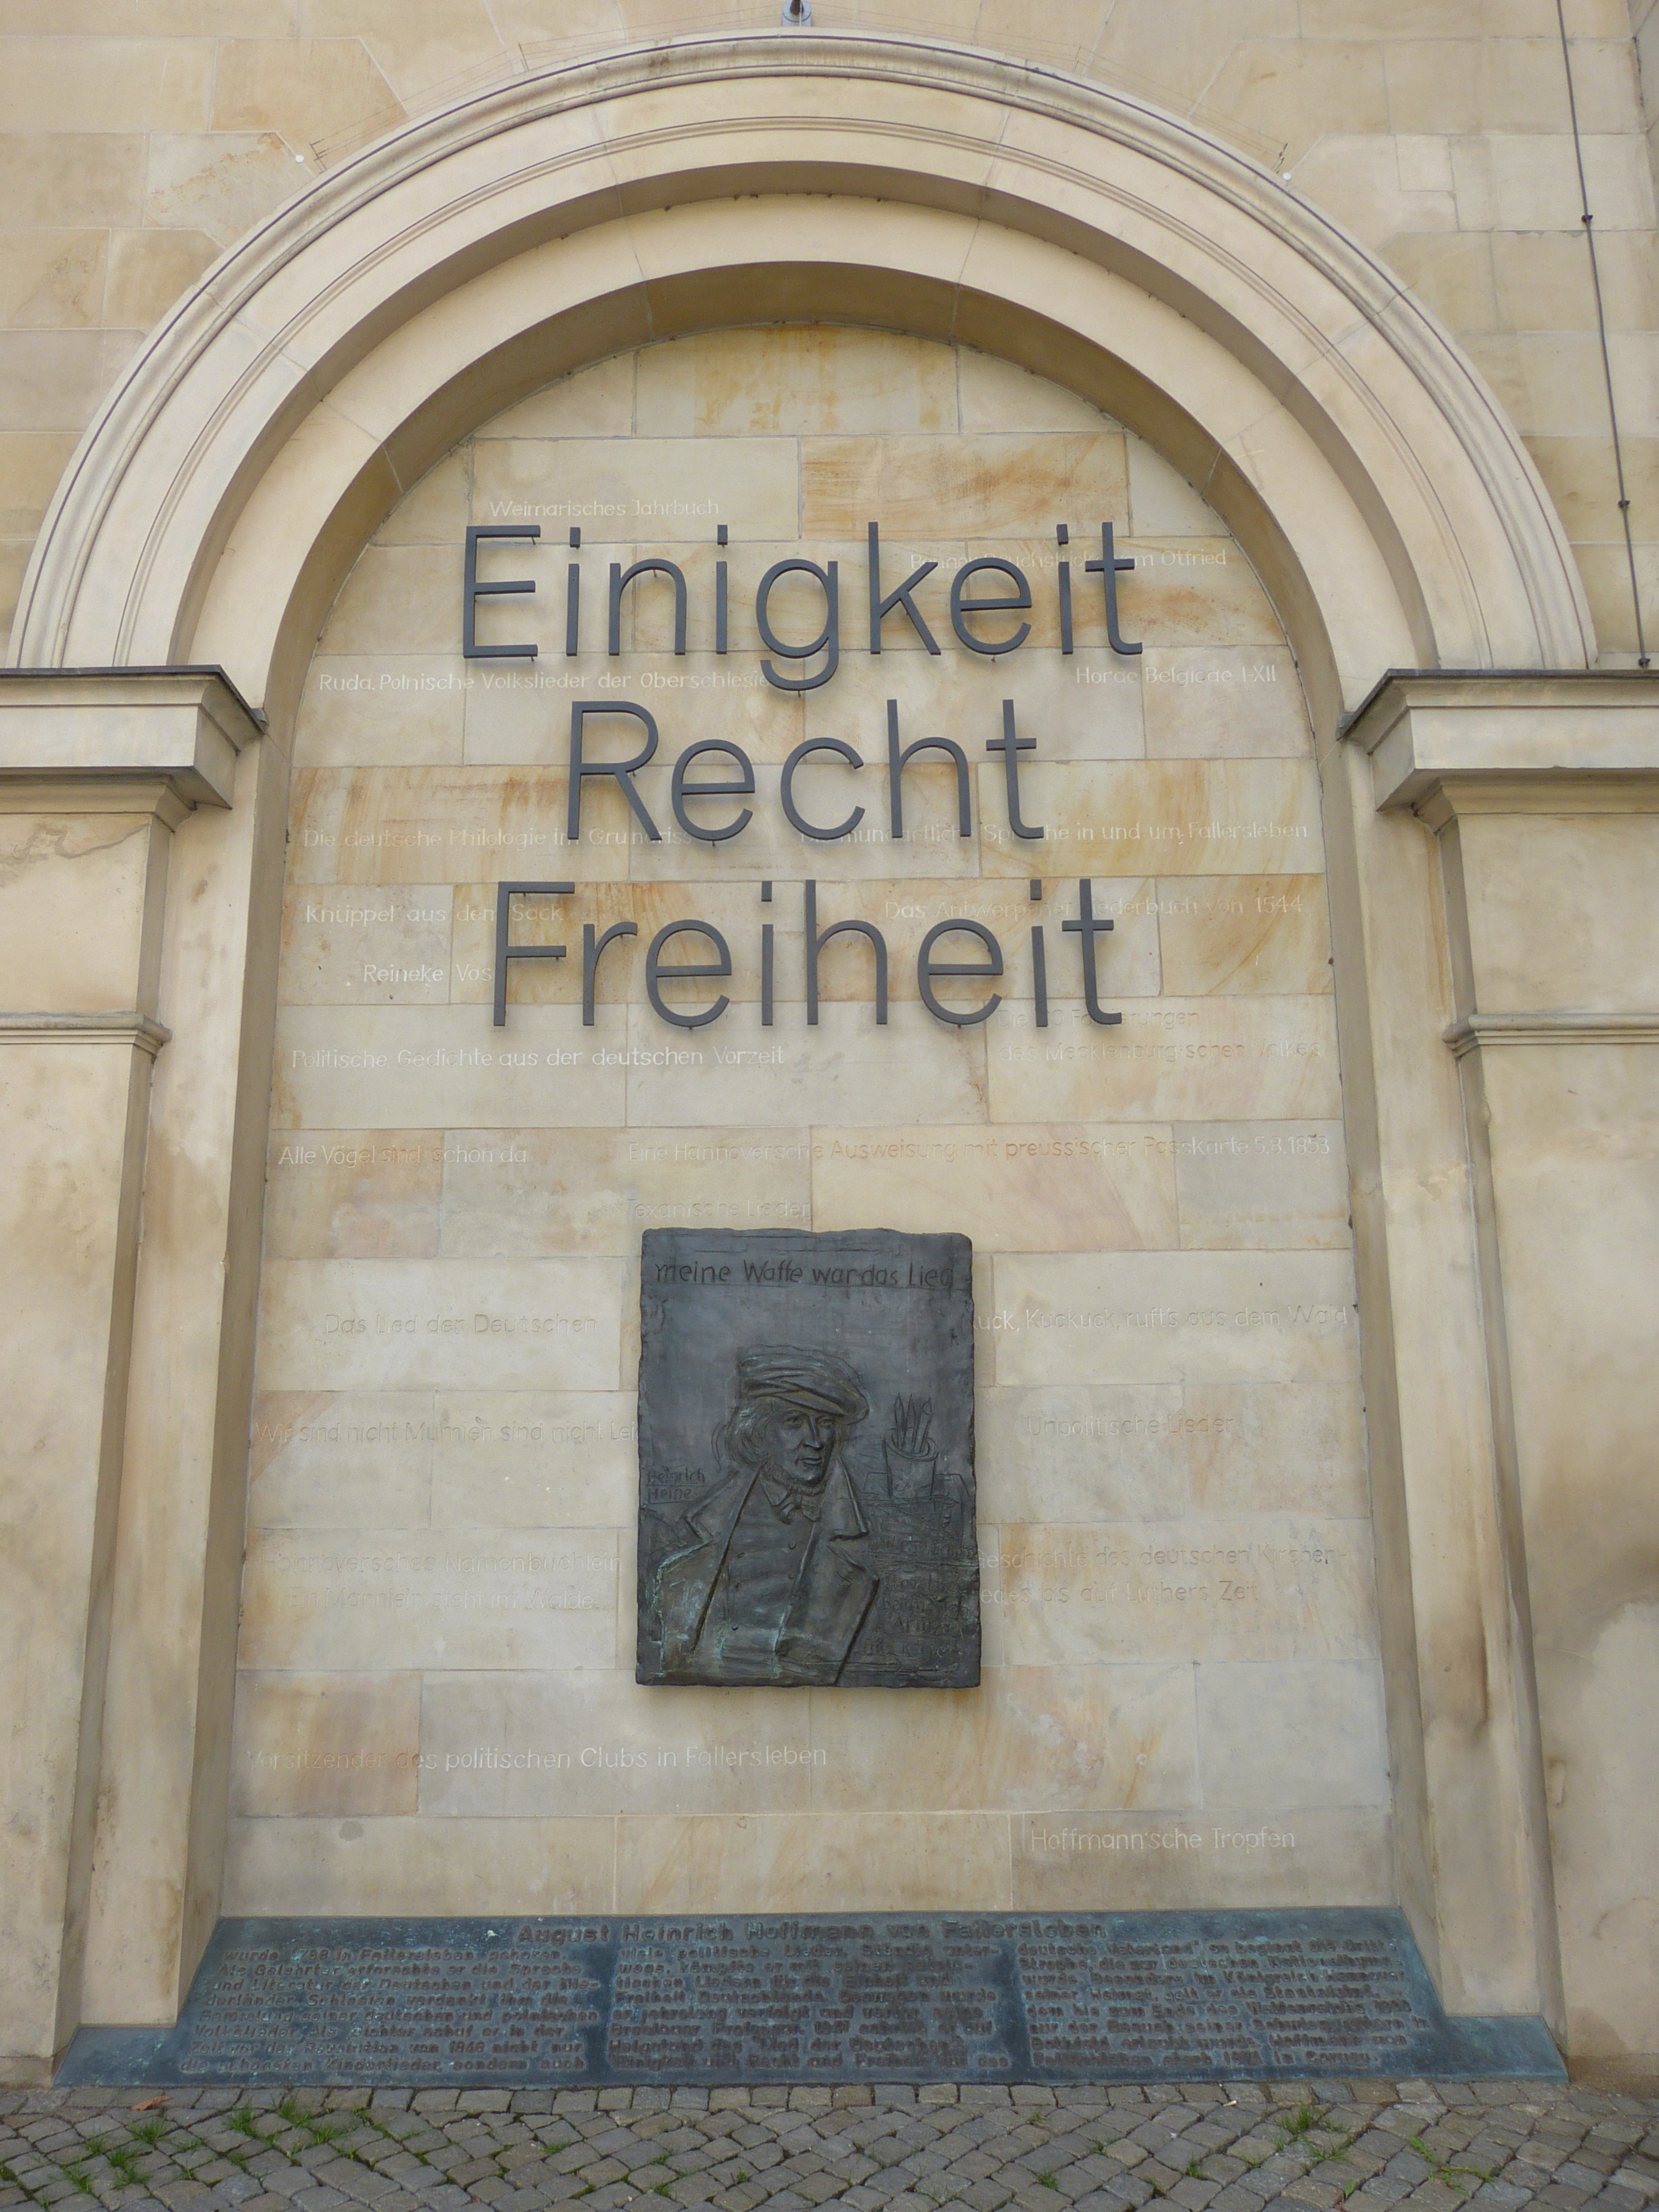
architecture, building, monument, arch, facade, chapel, freedom, old town, art, germany, synagogue, state, right, unity, historically, hanover, lower saxony, landtag, demokratie, ancient history